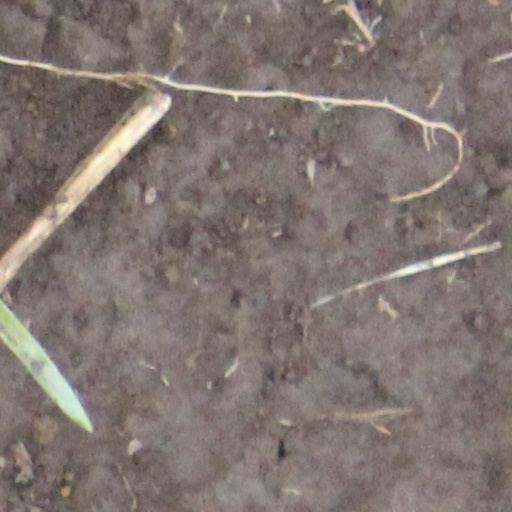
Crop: wheat